Bromangelon

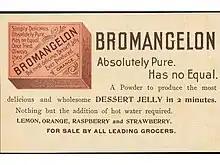
This 1895 advertisement shows the four flavors that were available when Bromangelon was invented: lemon, orange, raspberry, and strawberry.

Gelatin, a product made from animal collagen, had been used in cooking since the 15th century. However, it was expensive and time-consuming to make, because chefs had to extract it from boiled animal bones and connective tissues by hand. This put it out of reach for many home cooks, and making a gelatin dessert or aspic was regarded as a food-science curiosity reserved for the wealthiest socialites. Bromangelon was not the first powdered gelatin. It had been invented in 1845 by industrialist Peter Cooper, who built the first American steam-powered locomotive, the Tom Thumb. However, Cooper was more interested in making glue than gelatin, so it never caught on. Knox Gelatine, which hit the market shortly before Bromangelon, was popular but still required the user to soak unflavored sheets in water to activate them.